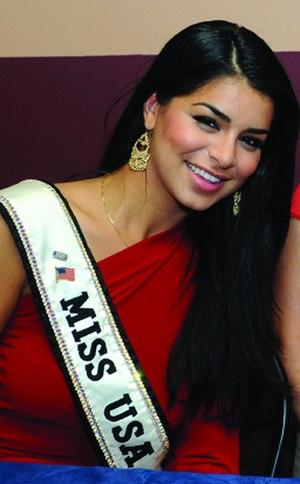
Miss USA 2010, est la 59ᵉ élection de Miss USA, qui s'est déroulée le 16 mai 2010 au Planet Hollywood Resort and Casino à Las Vegas dans l'état du Nevada.
Rima Fakih, née le 22 septembre 1985, est une reine de beauté libano-américaine et la directrice nationale de l’organisation Miss Liban. Elle est élue Miss USA 2010 lors de la 59ᵉ édition du concours de beauté américain, représentant l'Etat du Michigan. Elle est la première Miss USA d'origine arabe et de confession musulmane dans l'histoire du concours.
Miss Michigan USA est un concours de beauté féminin, ouvert aux jeunes femmes âgées de 16 à 27 ans habitant l'État du Michigan, dont la gagnante participe à l'élection de Miss USA.